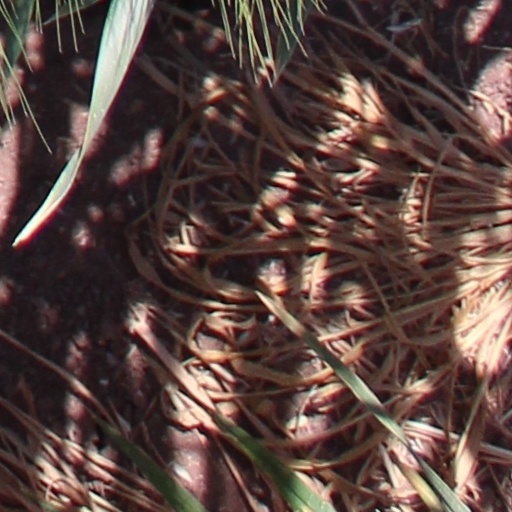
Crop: wheat